Kazuyoshi Kumakiri

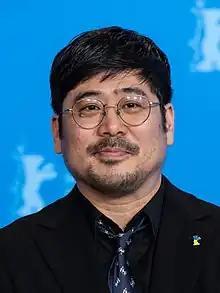
Kumakiri at Berlinale 2023

Kumakiri debuted with "Kichiku" in 1997. His 2001 film, "Hole in the Sky", starred Susumu Terajima and Yuriko Kikuchi. His 2004 film, "Green Mind, Metal Bats", screened at the International Film Festival Rotterdam in 2006. He directed "Sketches of Kaitan City" in 2010. In 2012, he returned with "Blazing Famiglia", which starred the comedian Yoshimi Tokui. His 2014 film, "My Man", won the “Golden George” prize for the best film at the 36th Moscow International Film Festival. In 2023, his feature film "Yoko" won the Golden Goblet Award for Best Feature Film, which is the highest prize at the 25th Shanghai International Film Festival.